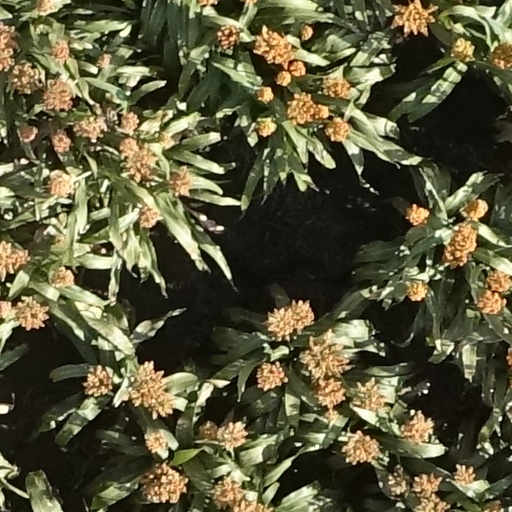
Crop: sorghum